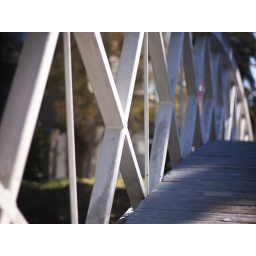
bridge over water